Northeast Corridor Line

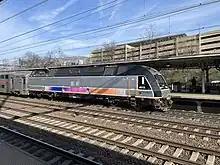
NJ Transit Northeast Corridor Line train at Trenton Transit Center

During the peak period, stations between North Elizabeth and Rahway are mostly covered by North Jersey Coast Line trains. Stations between Rahway and New Brunswick are served by Jersey Avenue Locals, which originate and terminate at Jersey Avenue station in New Brunswick, while Trenton Express trains make their first or last stop at Princeton Junction or New Brunswick. A few all-stops locals operate sporadically on weekdays as well and all day on weekends. Jersey Avenue Locals make local stops between Rahway and Elizabeth outside peak periods. North Elizabeth station is skipped by most NEC Line trains and trains cannot stop at Jersey Ave eastbound.